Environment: real
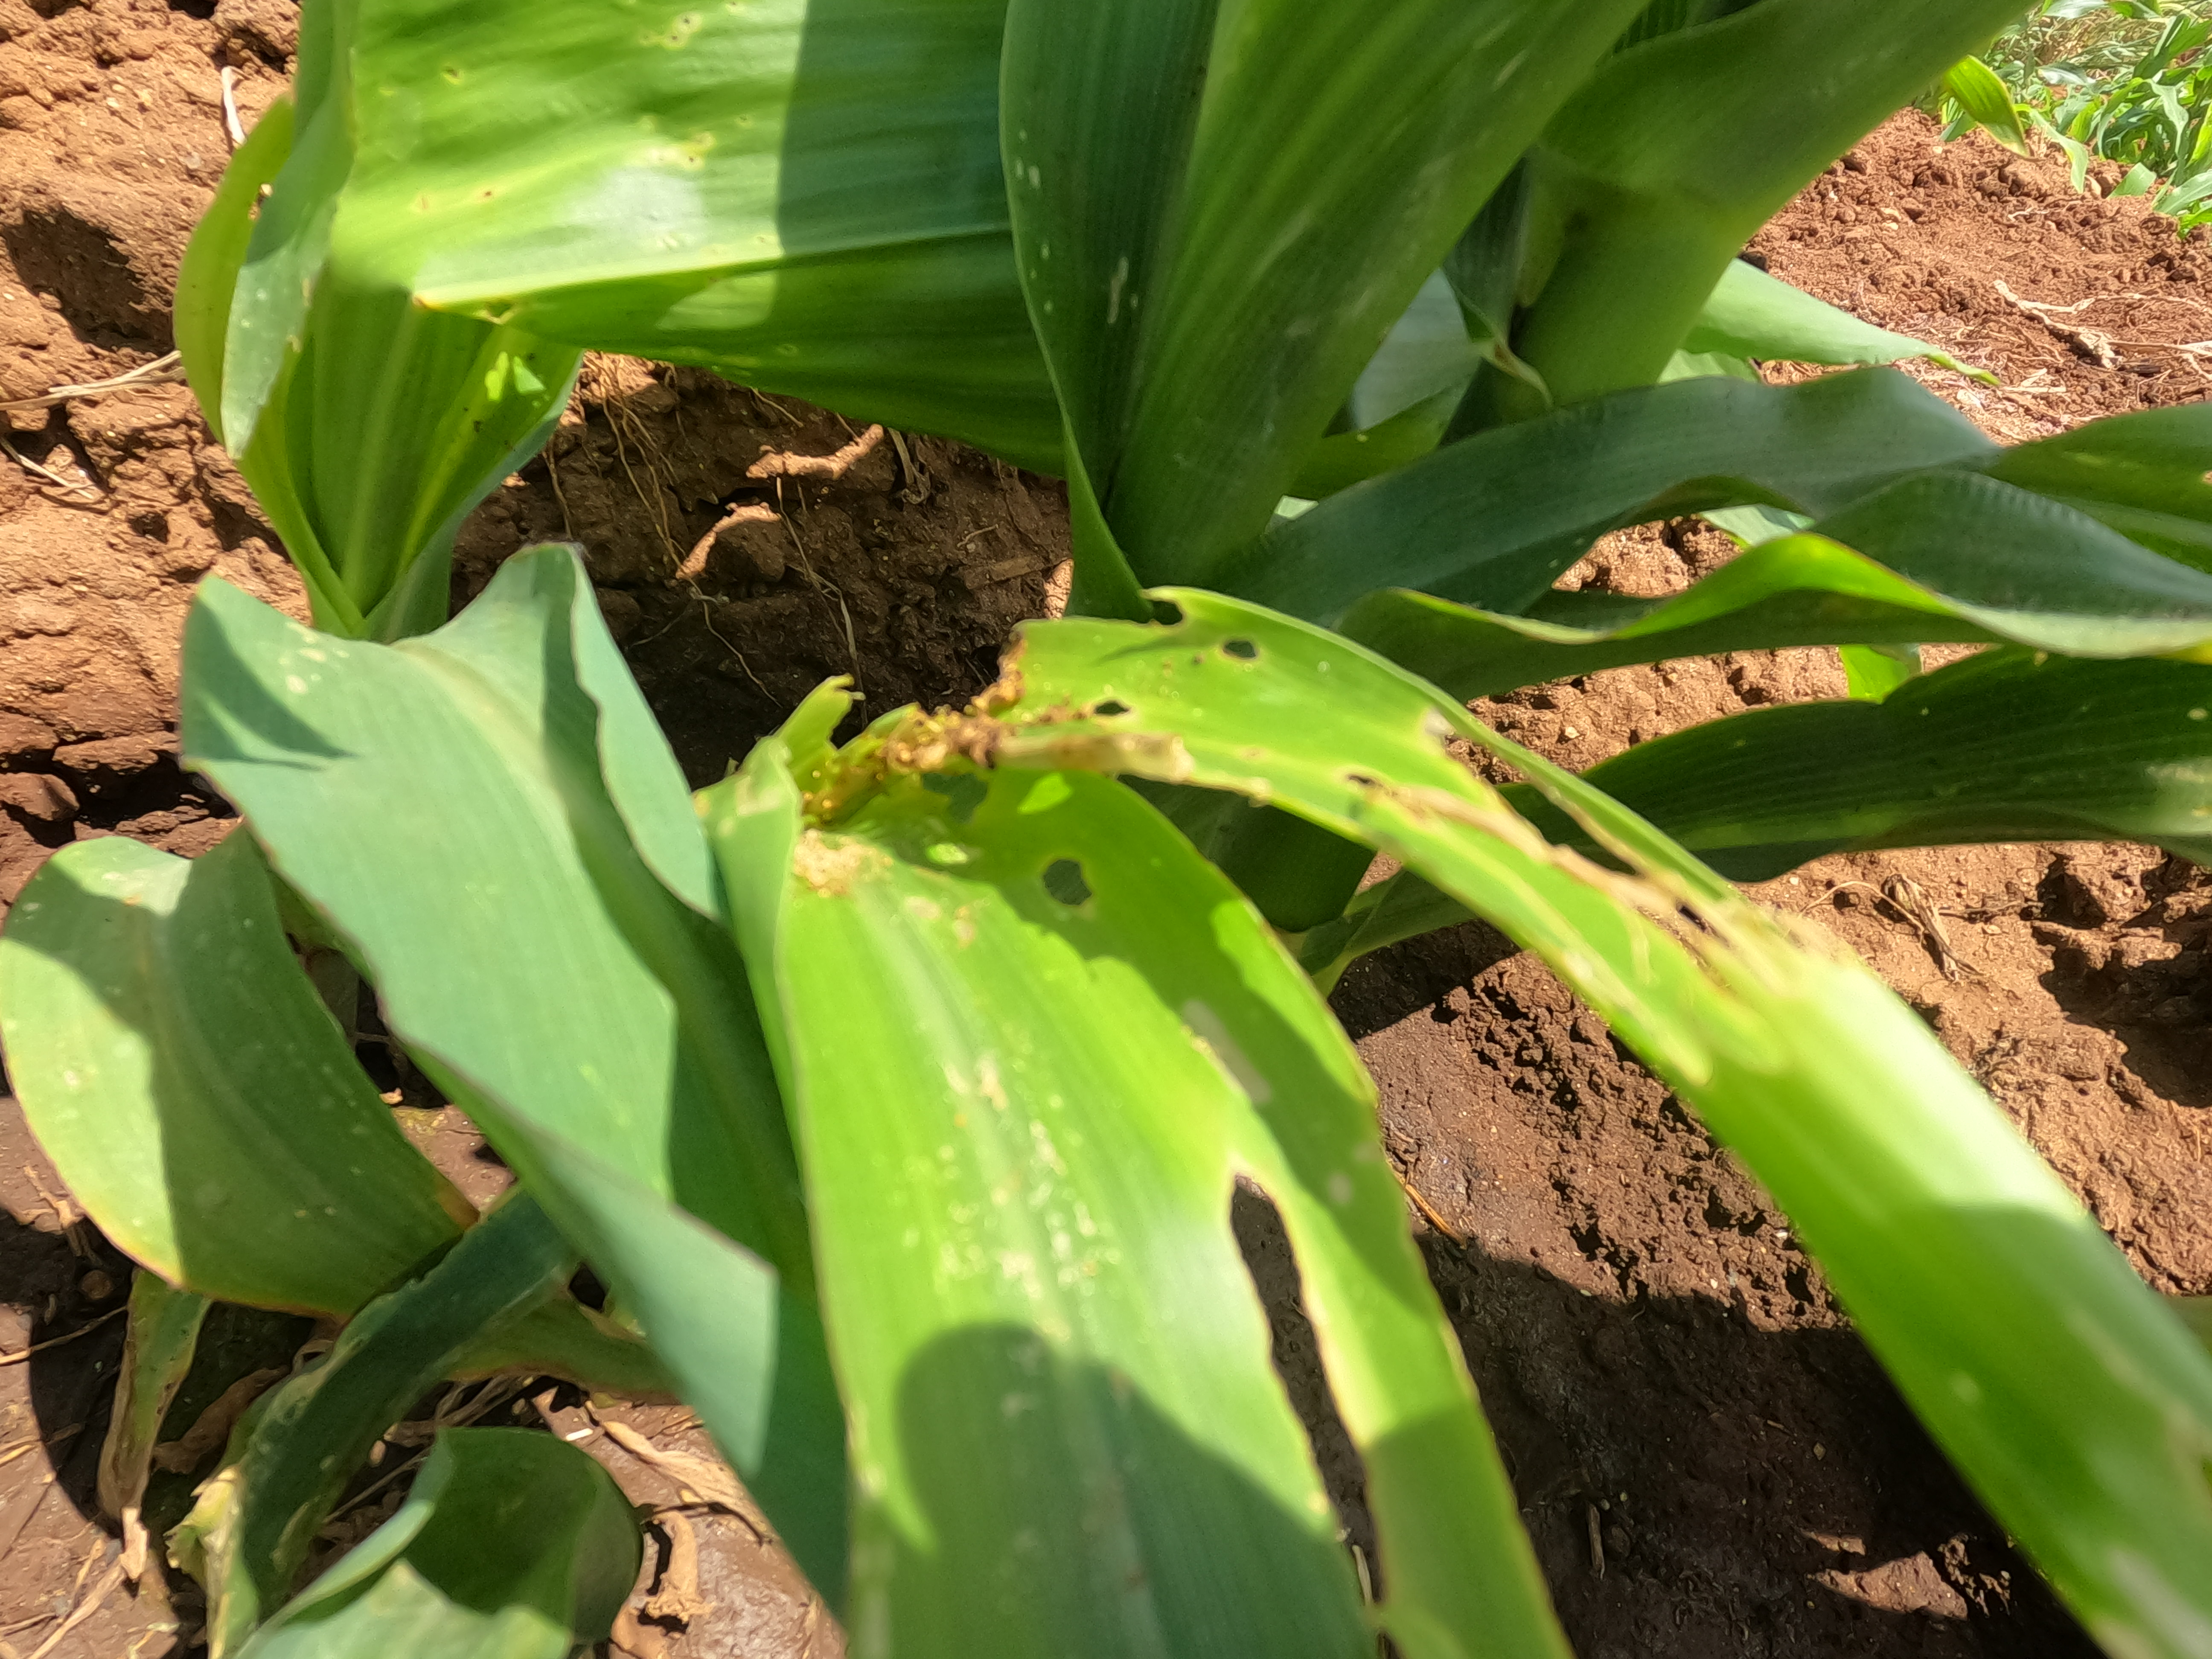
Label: fall_armyworm